26th Infantry Division (United States)

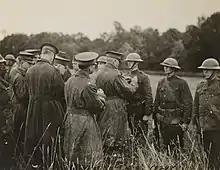
Men of various arms of the 26th Division being decorated by General John J. Pershing, Commander-in-Chief of the AEF, for holding the Hun at Apremont, La Foret, France, pictured here on July 12, 1918.

The 26th Infantry Division was first constituted on 18 July 1917, three months after the American entry into World War I, as the 26th Division. It was formally activated on 22 August of that year in Boston, Massachusetts, and it was